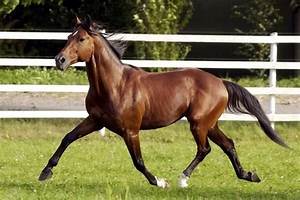
Label: cavallo